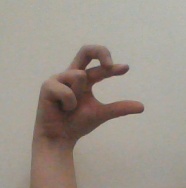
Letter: thal